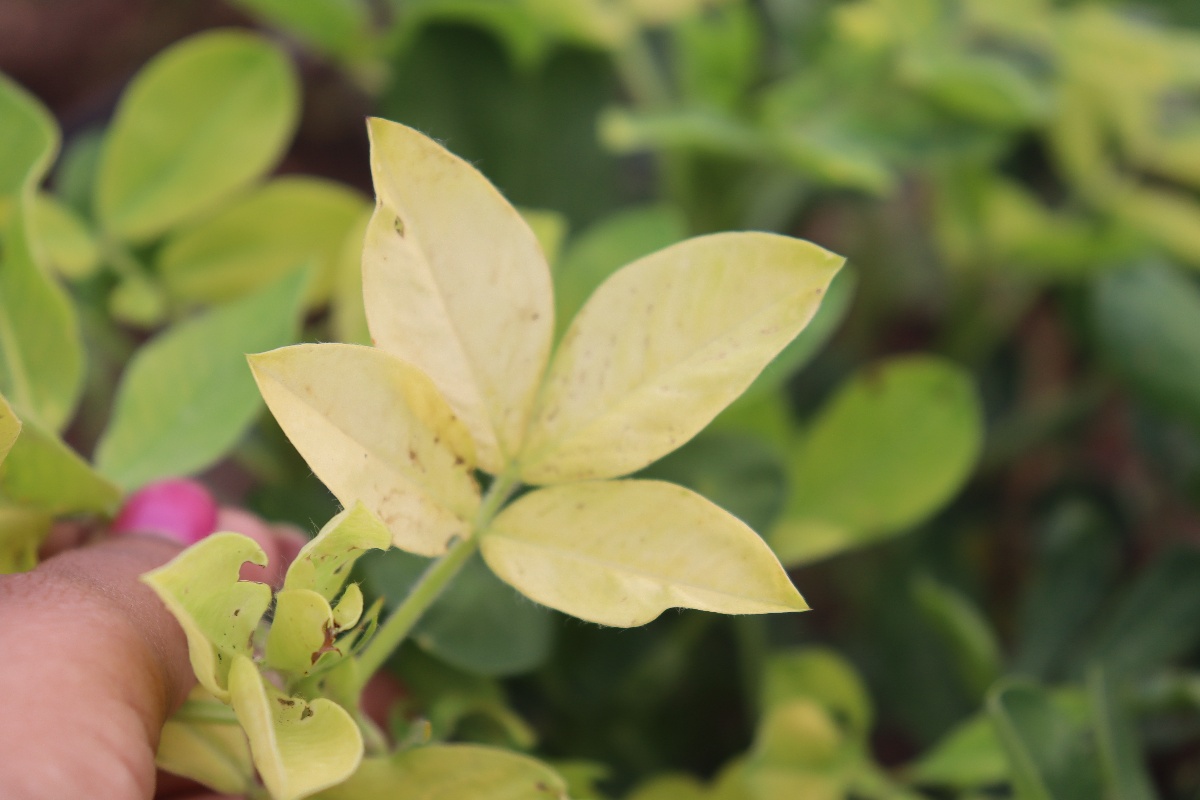
Label: nutrition deficiency